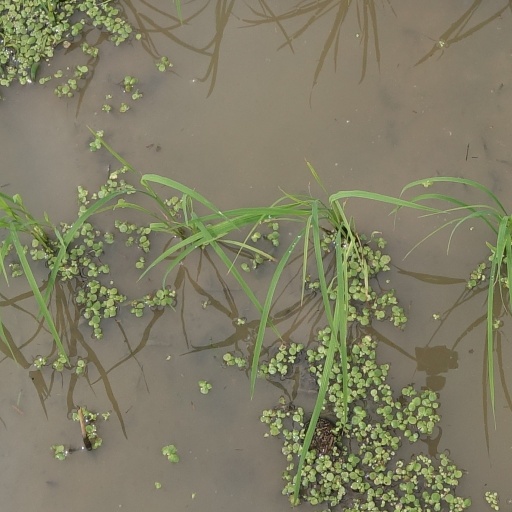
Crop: rice